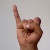
The image shows a hand gesture representing the letter 'I' in Indian Sign Language.